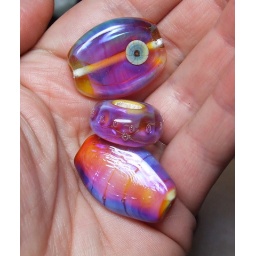
Adventures in silver glass 3